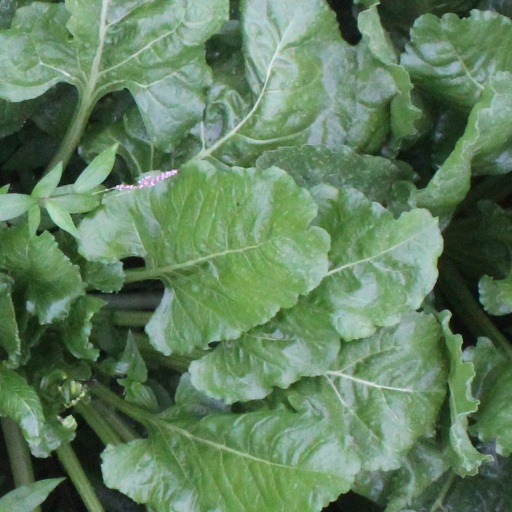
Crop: sugar beet